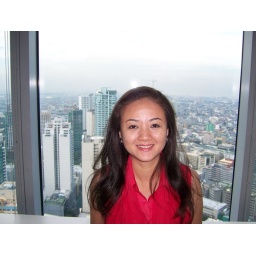
Hang in my office on the 40th floor of PBCom in Makati, Philippines.